Blanc-Sablon

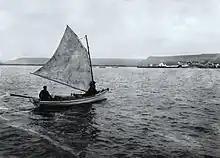
Blanc-Sablon 1908

The place was already known to early European explorers who may have named it after the fine white sand of the eponymous bay ("blanc" means "white", whereas "sablon" is the diminutive form of "sable" meaning "sand"). Or it may be named after Blancs-Sablons Cove in Saint-Malo, home town of Jacques Cartier, who landed at the place in 1534 and set up a cross near the current site of Lourdes-de-Blanc-Sablon.